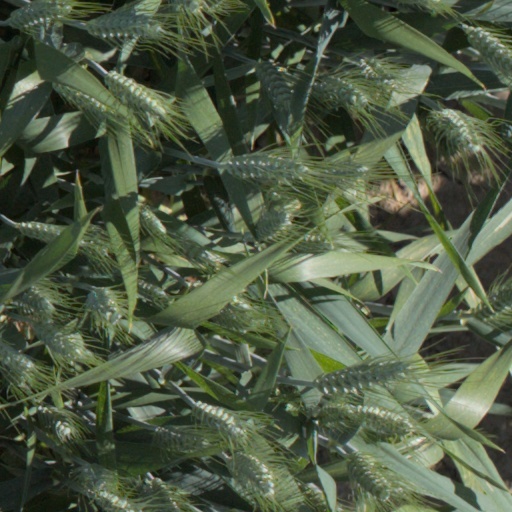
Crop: wheat